Lorenzo R. Stone House

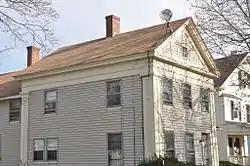

The Lorenzo R. Stone House is a historic house at 218 South Street in Southbridge, Massachusetts. It was built between 1830 and 1855 for Lorenzo Stone, occupation unknown. Other houses were built in this area during the same time period due to the expansion of the Globe Village area, and were occupied to middle class workers and supervisors of the Hamilton Woolen Company. This is a -story wood-frame house, with a simple three-bay side-hall configuration. The exterior features fine Greek Revival detailing, including corner pilasters and a pedimented gable with frieze trim. The house is not out of scale with the modest houses that surround it.